Omana and Moscow Gopalakrishnan

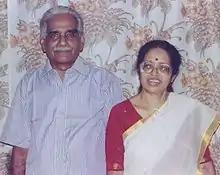
Gopalakrishnan and Omana

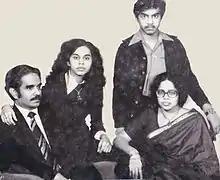
Gopalakrishnan, Omana, Latha and Sashi

Both Omana and K Gopalakrishnan were employees of Soviet Information Centre in New Delhi. K Gopalakrishnan, a native of Alwaye, was a member of the Communist Party of India in the late 1950s. He was active in local elections and was the secretary of the local taluk committee for a short period. He was the editor of "SF Magazine". He joined "USSR News and Views" at the Soviet Information Centre. Gopalakrishnan eventually became the joint editor of the "Soviet Review" digest at the USSR Information Department.